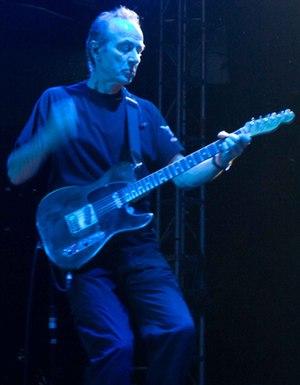
Concert Live de Hugh Cornwell à l'Islington O2 Academy à Londres pour la sortie de son album Hooverdam.